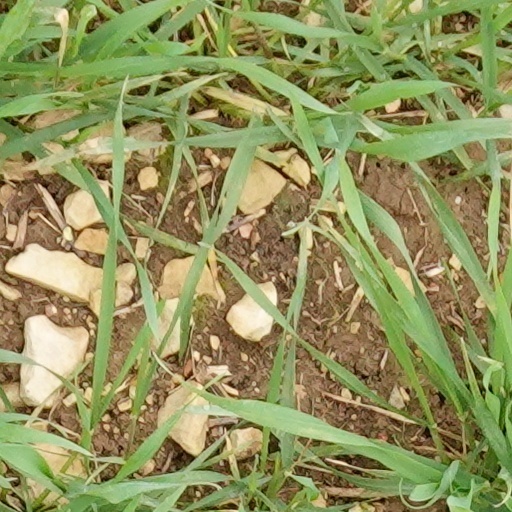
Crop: wheat